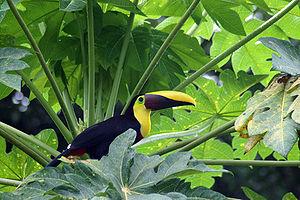
Toucan de Swainson Español: Tucán de Pico Castaño, Tucán de Swainson, Tucán de Pico Café